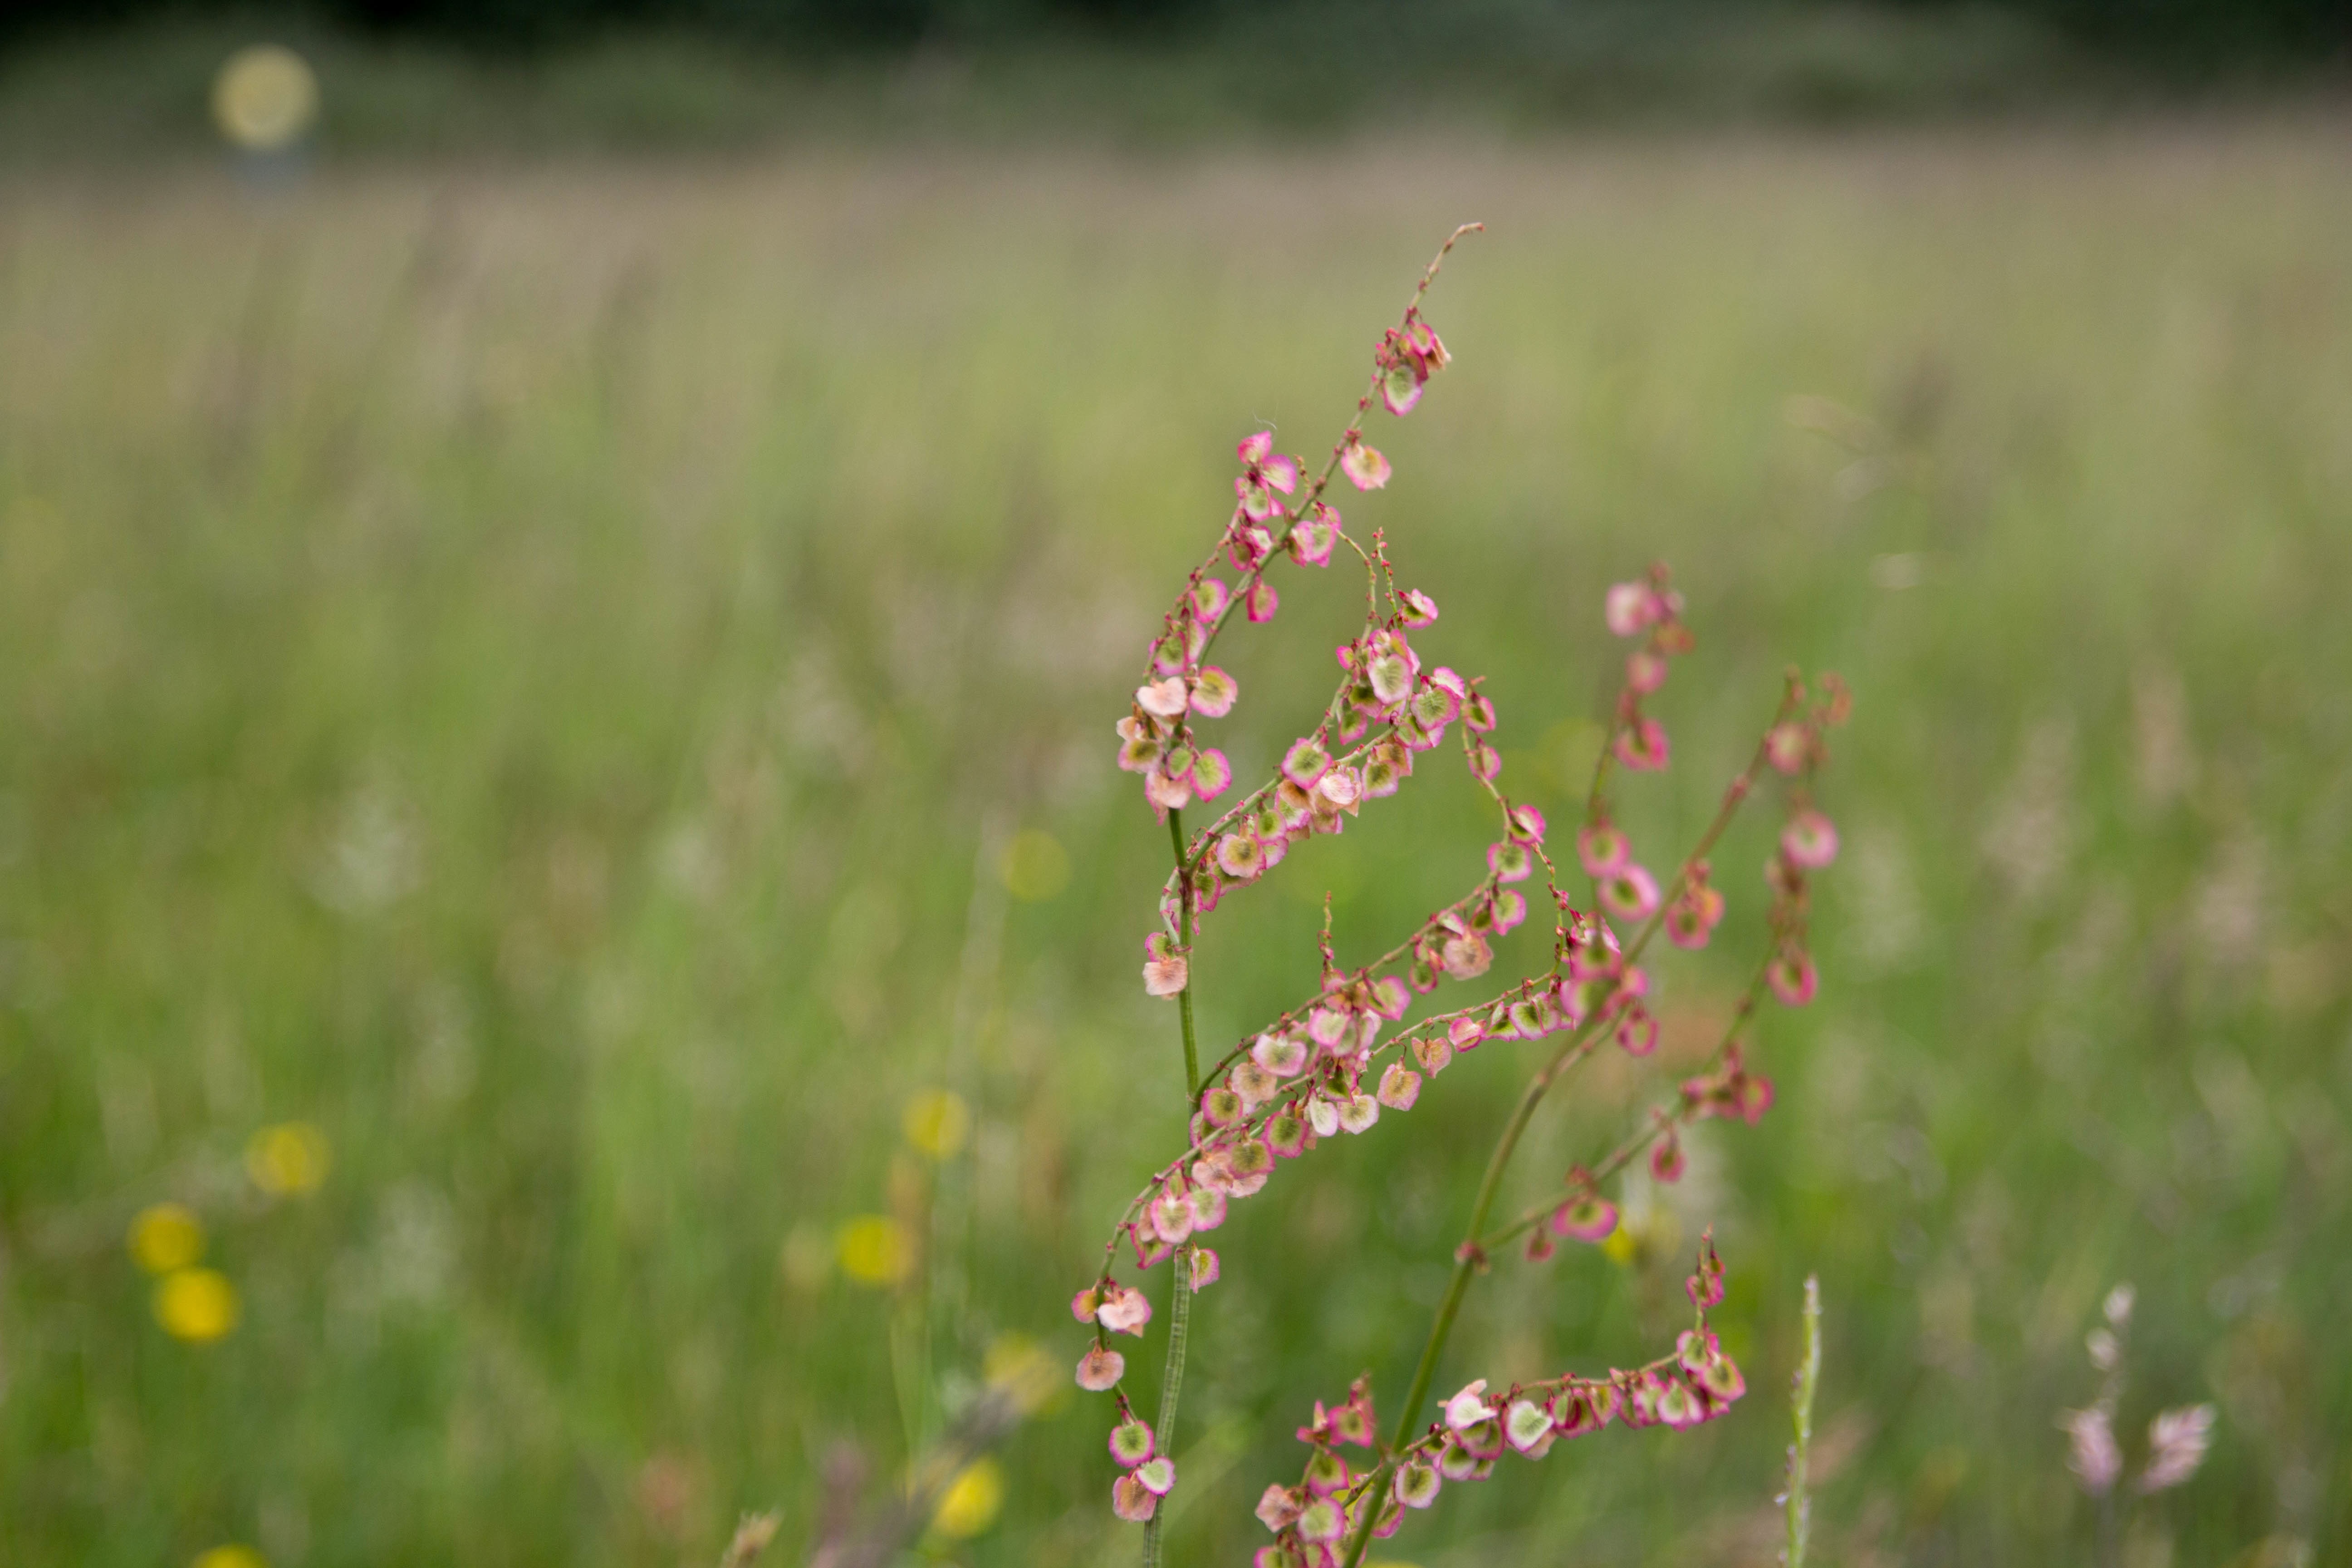
nature, grass, blossom, plant, field, lawn, meadow, prairie, leaf, flower, green, crop, botany, agriculture, flora, wildflower, close up, grassland, habitat, macro photography, flowering plant, grass family, plant stem, land plant